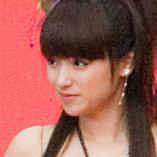
Age: 24